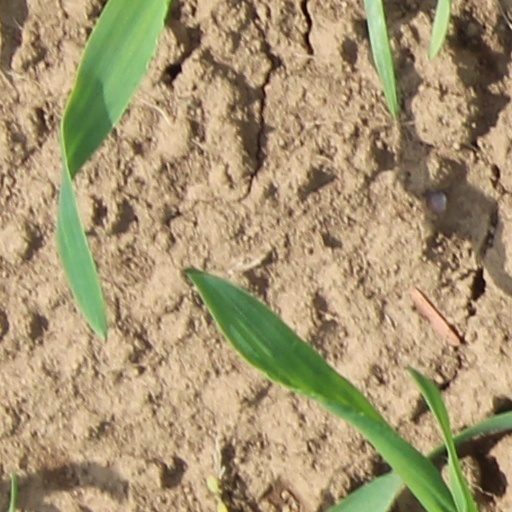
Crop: wheat